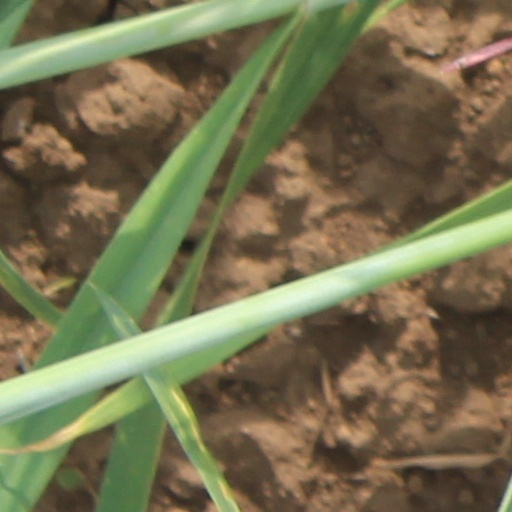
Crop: wheat